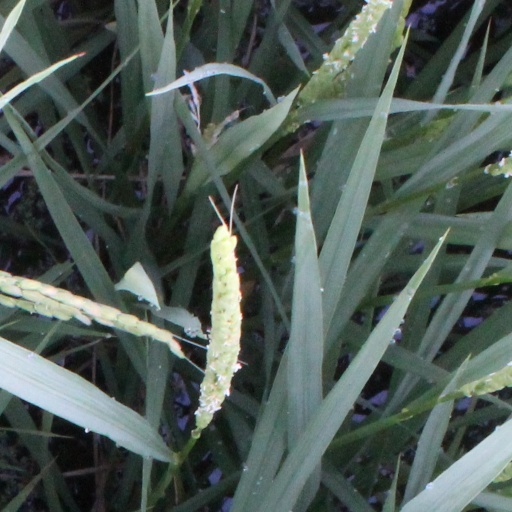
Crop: rice